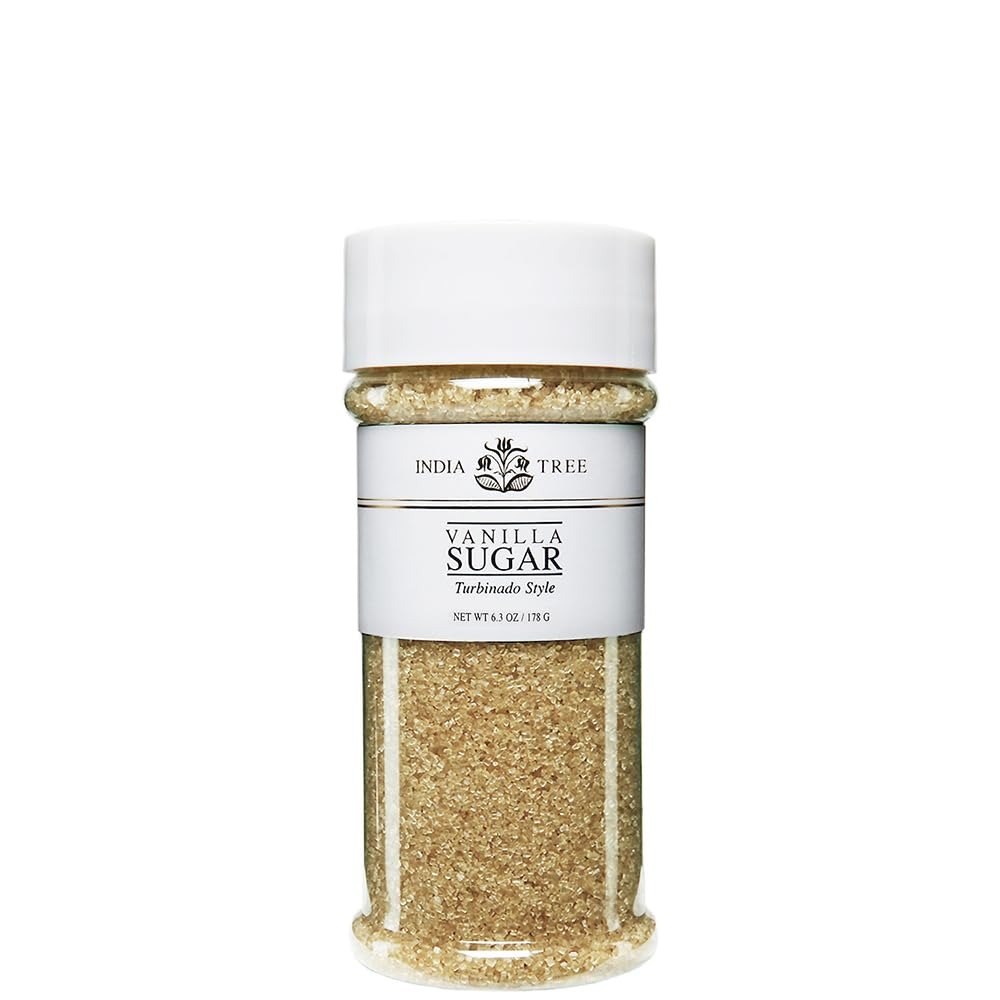
Item Name: India Tree Sugar Vanilla, Organic, 6.3 Ounce
Bullet Point 1: Country Of Origin: United States
Bullet Point 2: Model Number: 10301
Bullet Point 3: Item Package Dimension: 5.3cm L x 5.6cm W x 13.6cm H
Bullet Point 4: Item Package Weight: 0.55 lb
Value: 6.3
Unit: ounce

Price: 18.94